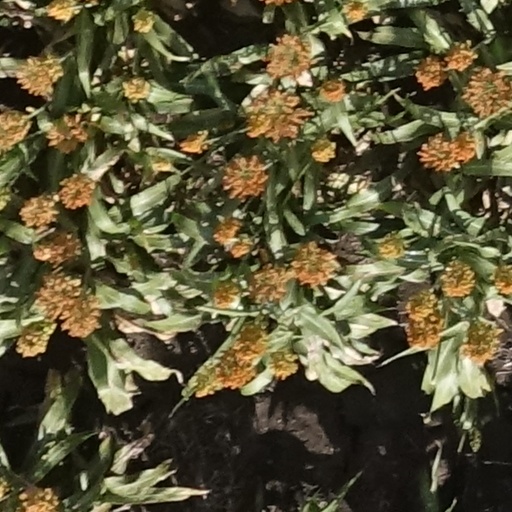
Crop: sorghum